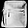
Label: Bag